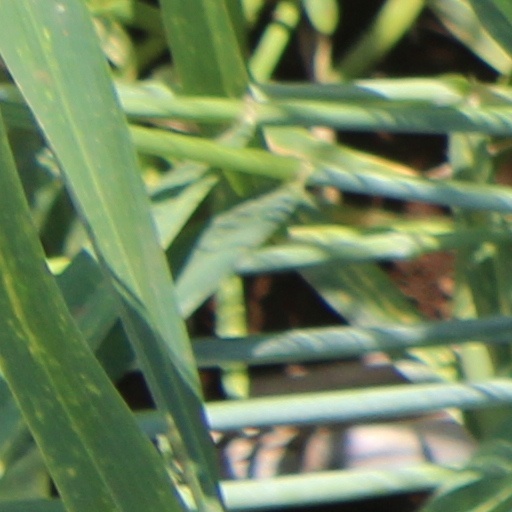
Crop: wheat